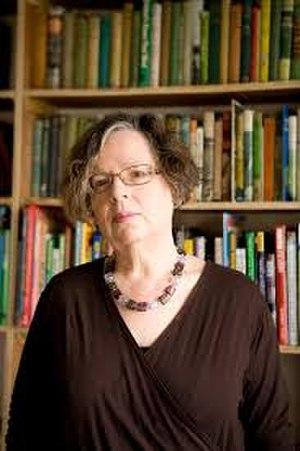
Adèle Daphne Geras, née le 15 mars 1944 à Jérusalem, est une écrivaine britannique, auteur de plus de quatre-vingt-dix livres pour enfants. Elle commence sa carrière littéraire en 1976. Depuis les années 2000, écrit également des livres pour adultes, comme Le Lac aux secrets, De douloureux secrets et Vive les mariées.